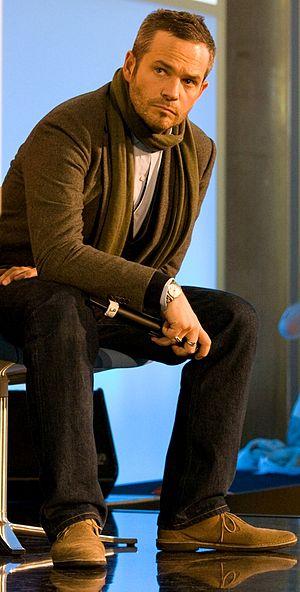
Les Franco-Manitobains sont les francophones de la province canadienne du Manitoba.
Jayson Tyler Brûlé est un journaliste, entrepreneur et éditeur de magazines d'origine canadienne, dont Wallpaper*.